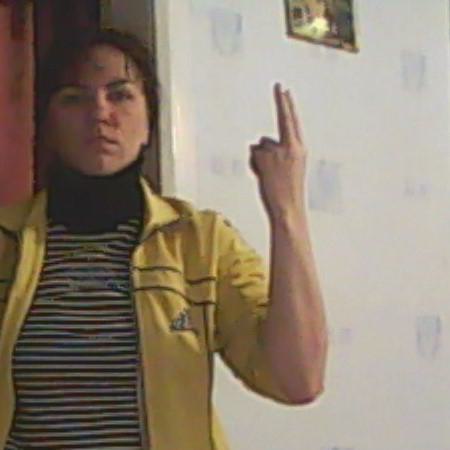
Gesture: two_up_inverted